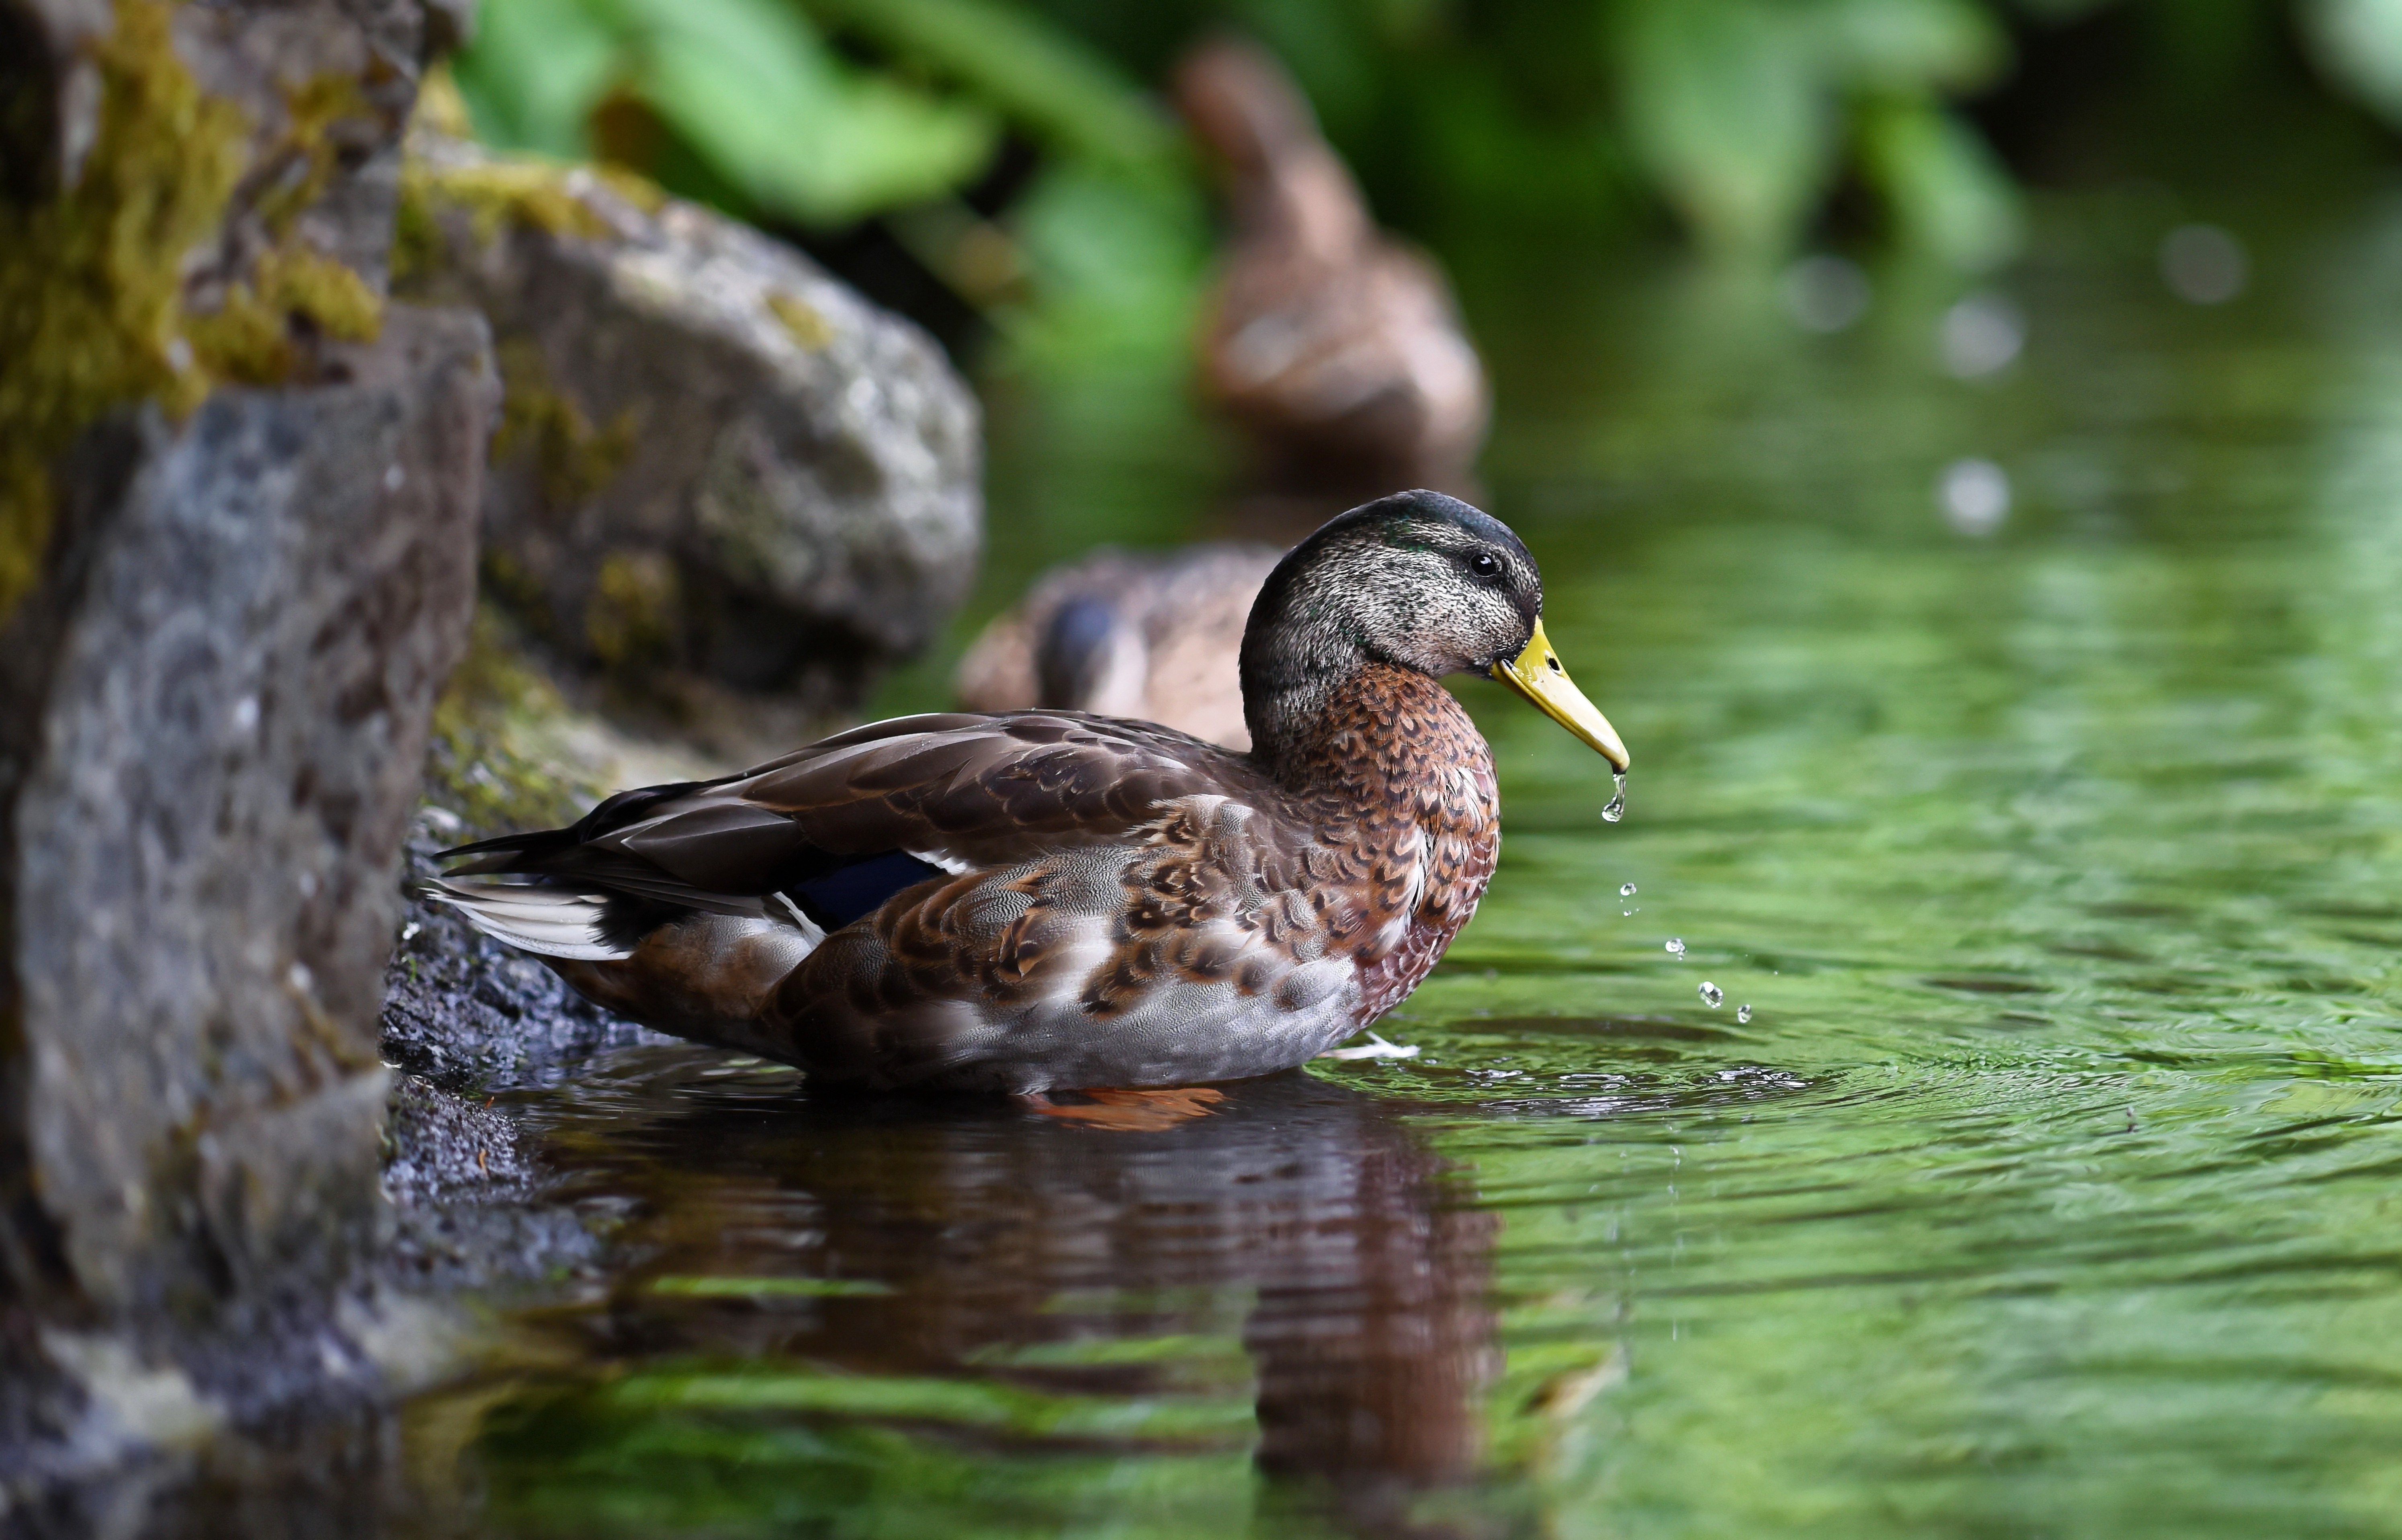
landscape, water, nature, outdoor, bird, wing, lake, wet, animal, river, pond, wildlife, wild, swim, green, beak, tranquil, scenic, scenery, brown, aquatic, winged, feather, fowl, fauna, close up, duck, ripples, head, vertebrate, waterfowl, water bird, mallard, ducks geese and swans